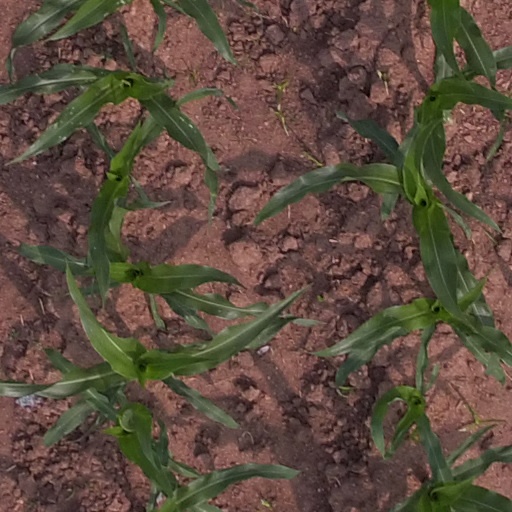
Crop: maize; corn